Anthoxanthin

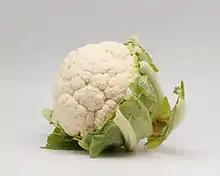
White cauliflower has anthoxanthin pigments

Anthoxanthins are a type of flavonoid pigments in plants. Anthoxanthins are water-soluble pigments which range in color from a white or colorless to a creamy to a yellow, often on petals of flowers. These pigments are generally whiter in an acid medium and yellowed in an alkaline medium. They are very susceptible to color changes with minerals and metal ions, similar to anthocyanins. Some examples of anthoxanthins include: apigeniun, luteolin, kaempferol, quercetin.